Monteux

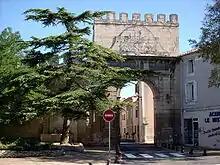
Old Avignon's door

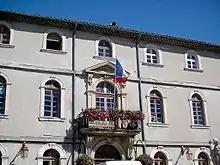
Town hall

Many sports associations: rugby, football, handball, moto-ball, tennis, running, ping-pong, pétanque, cycling.